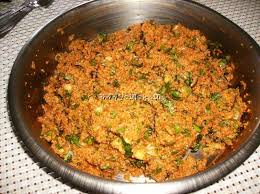
Yemek: kisir